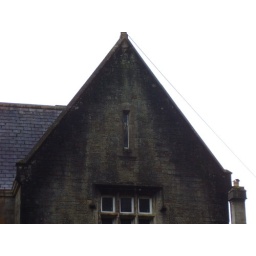
Scream mask in window of spooky house just up the road from me. I didn't put it there btw